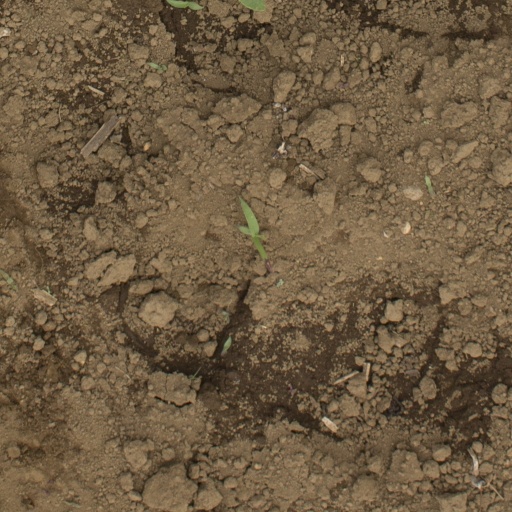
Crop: Jerusalem artichoke